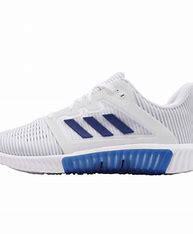
Brand: adidas
Model: Climacool Vent